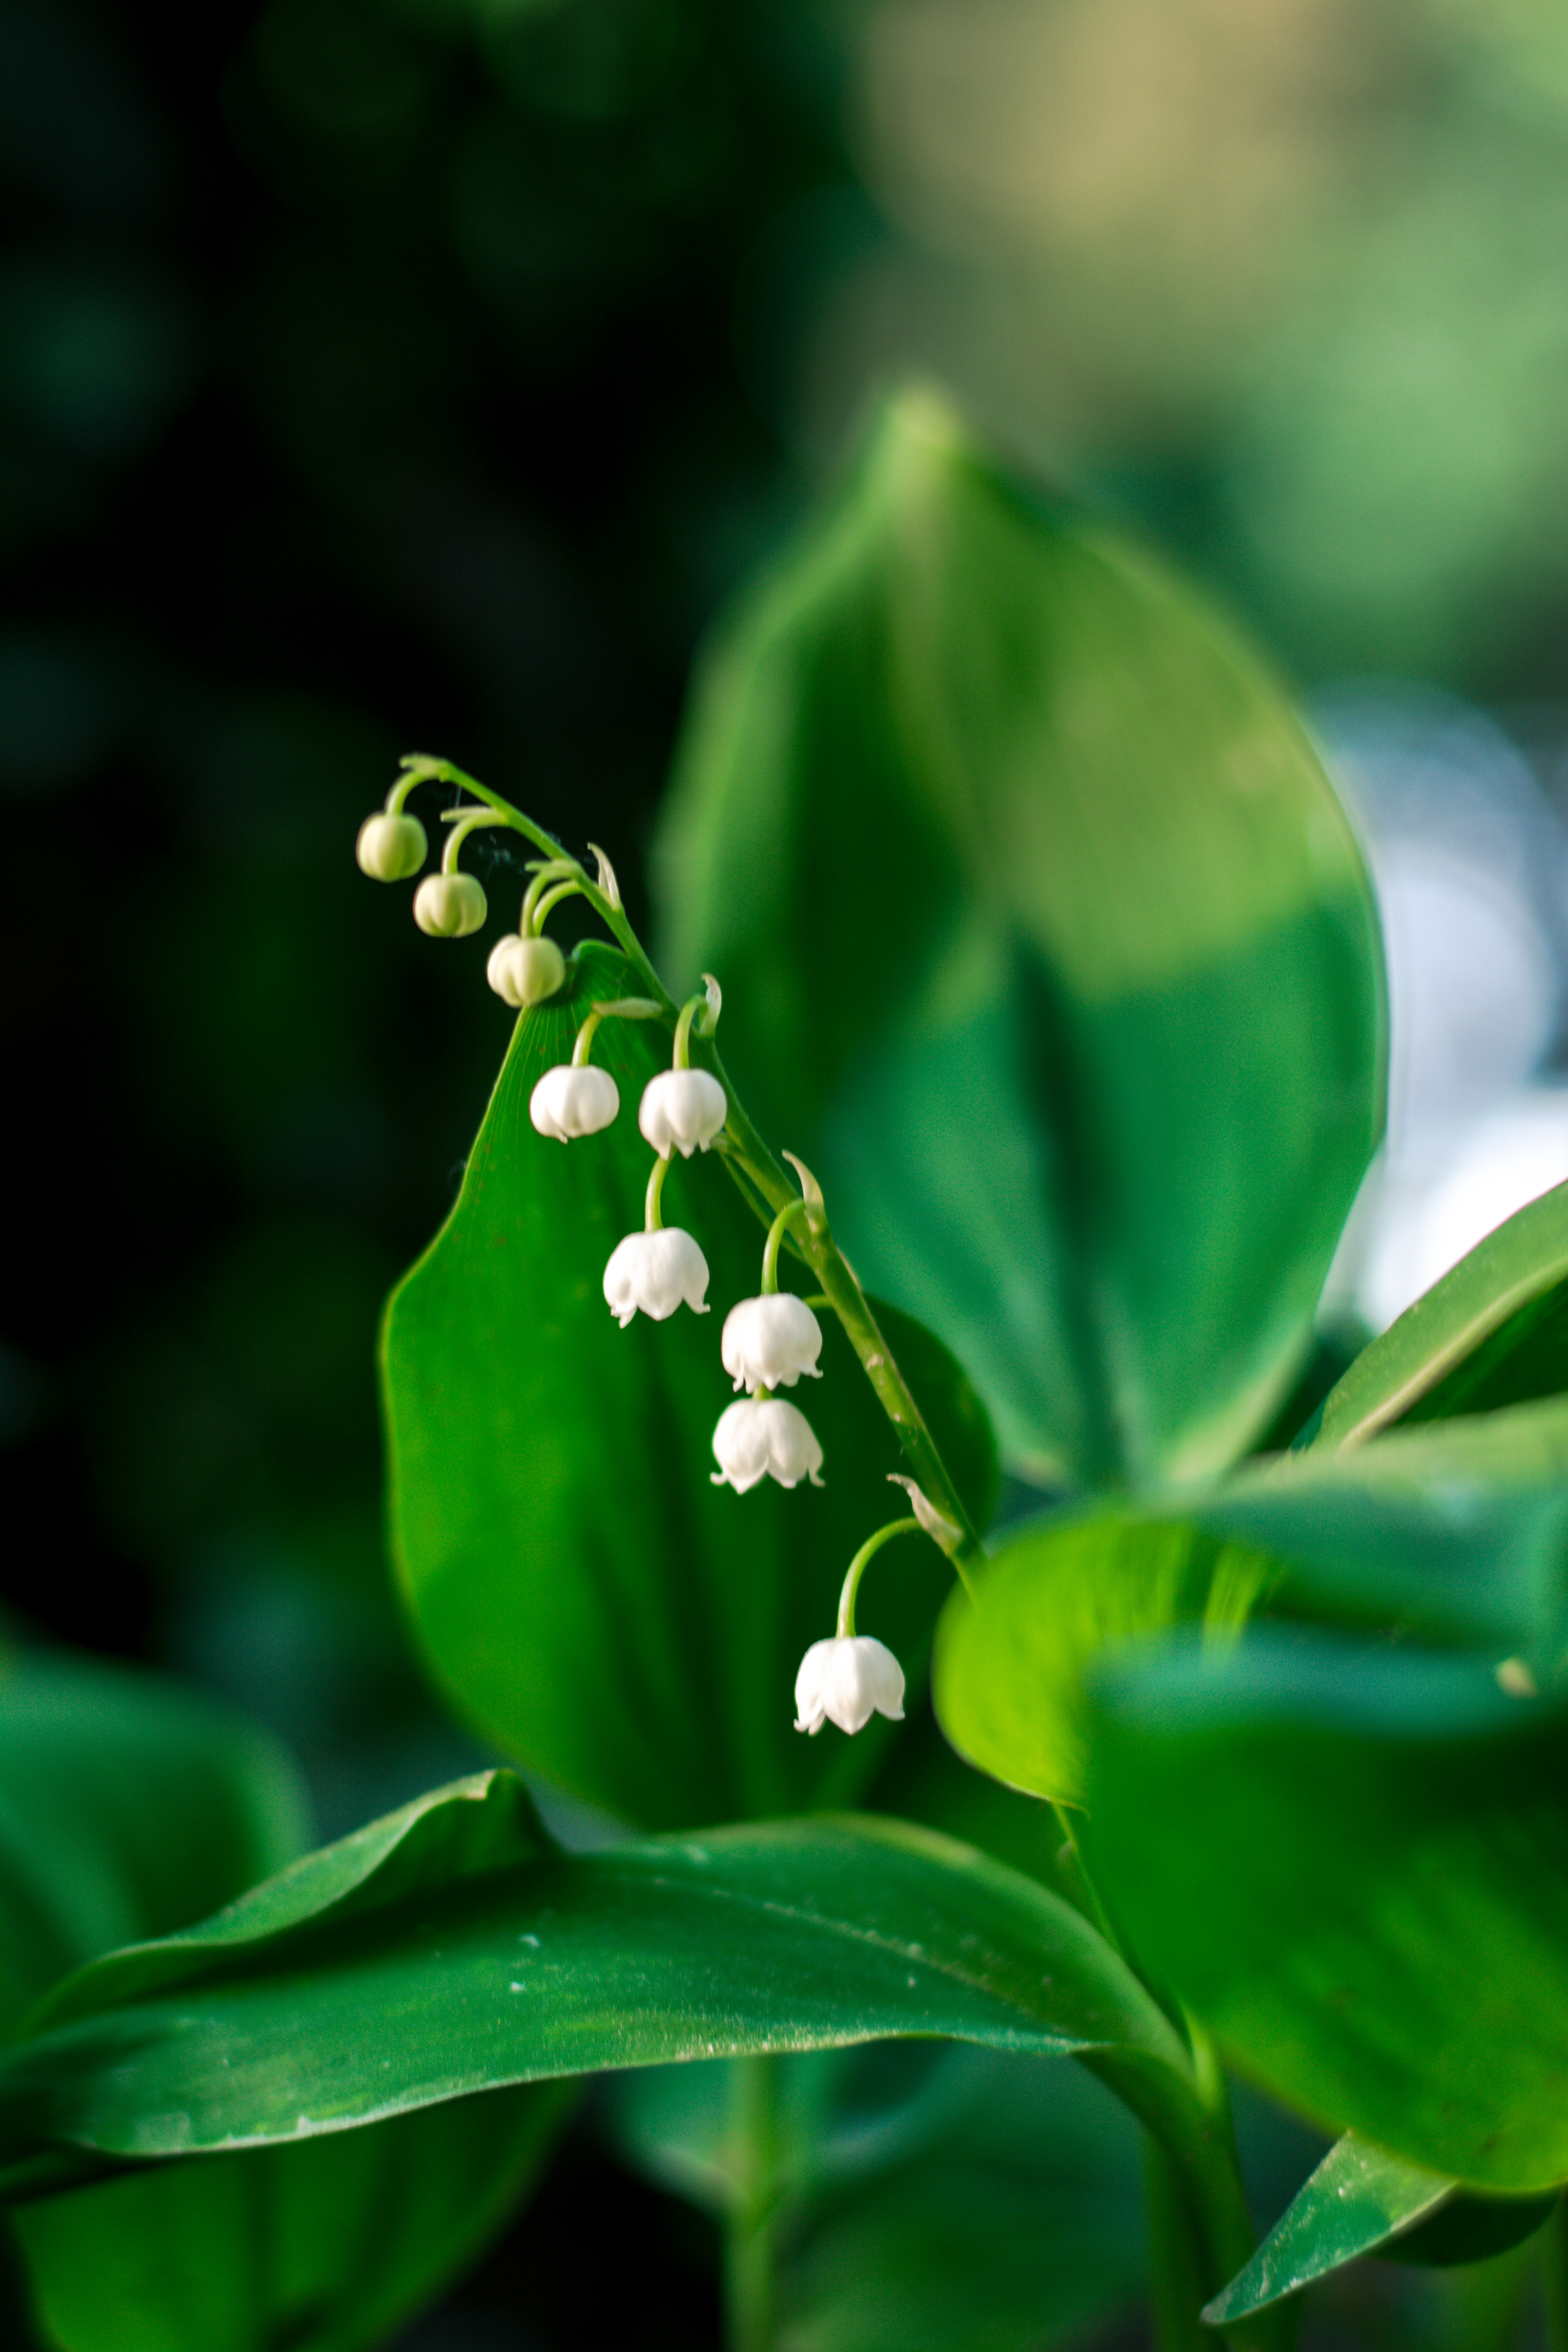
nature, grass, branch, blossom, plant, leaf, flower, petal, spring, green, botany, flora, plants, wildflower, close up, beauty, macro photography, beautiful flower, flowering plant, a garden plant, delicate flower, konwalie, white lilies of the valley, lily of the valley, blooming white flower, plant stem, land plant